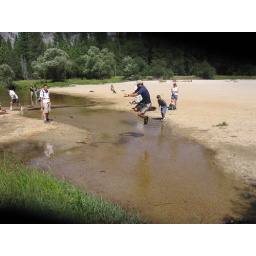
mirror lake dries up in the summer time and i'm shown here jumping over the narrowest part, maybe 8'